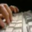
Label: keyboard